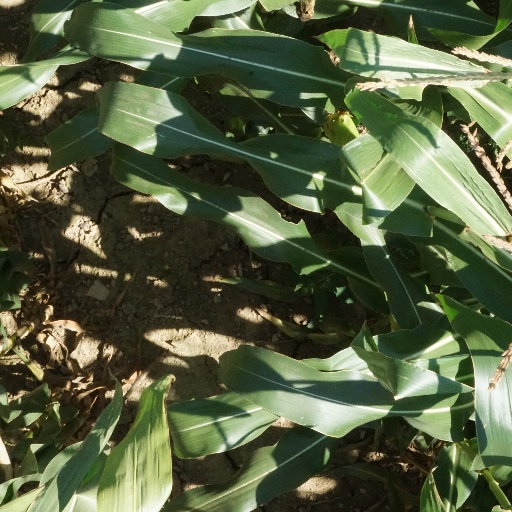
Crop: maize; corn